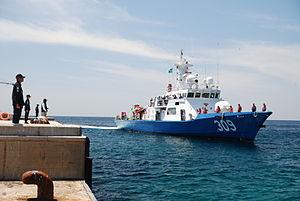
Le contentieux sur les rochers Liancourt est un litige frontalier entre la Corée du Sud et le Japon. Les deux pays revendiquent la souveraineté sur les rochers Liancourt, un groupe de petits îlots situés dans la mer du Japon qui est appelée respectivement « Dokdo » et « Takeshima ». La Corée du Nord revendique également la souveraineté des îles.